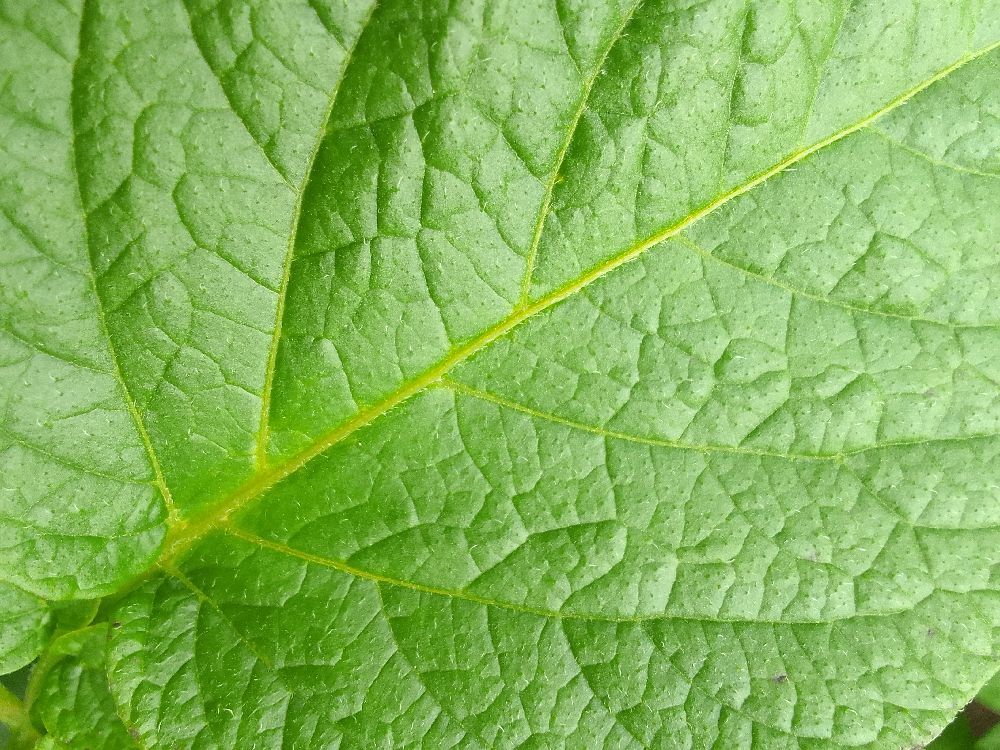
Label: Healthy